Nguyen Quoc Quan

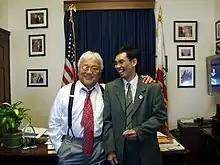
Democracy activist visits with US Congressman Mike Honda in 2008, after his release from prison in Vietnam

Nguyễn Quốc Quân along with the other two remaining detainees, Nguyễn Thế Vũ, and Somsak Kunmi stood trial in Vietnam on May 13, 2008. Officials from the U.S. consulate attended the behind-the-doors trial.